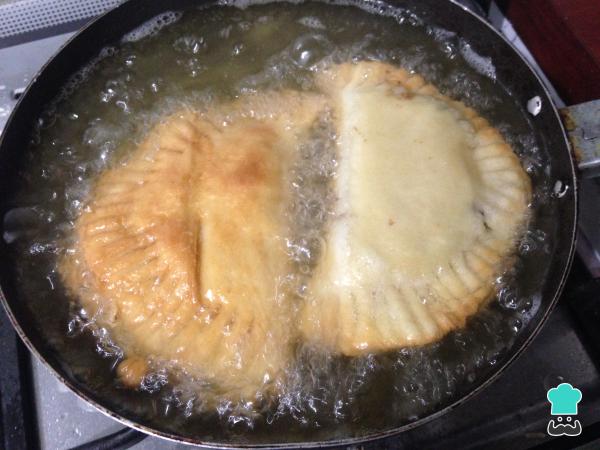
Sabrás que puedes voltear la empanada cuando veas los bordes doraditos.